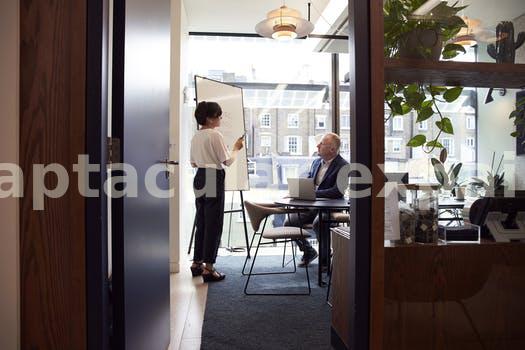
Label: Watermark